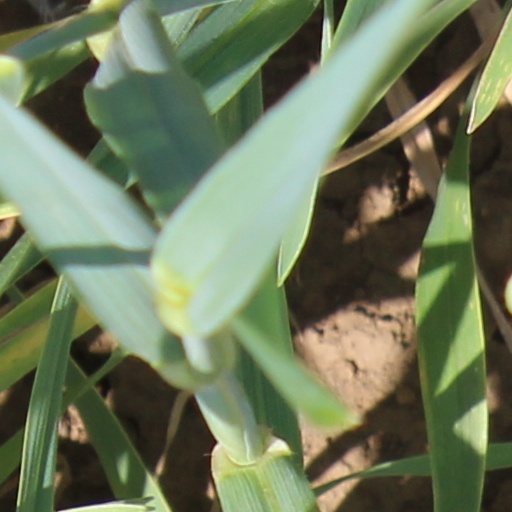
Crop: wheat